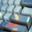
Label: keyboard